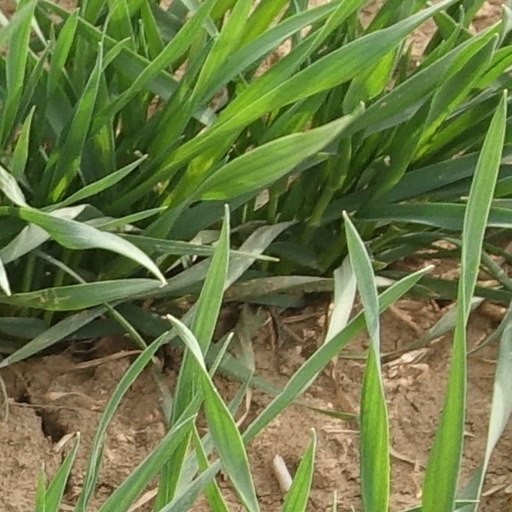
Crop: wheat